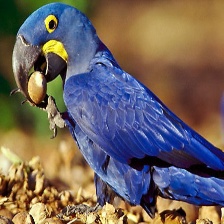
Species: HYACINTH MACAW
Scientific name: ANODORHYNCHUS HYACINTHINUS
ImageNet parent category: macaw